Bury F.C.

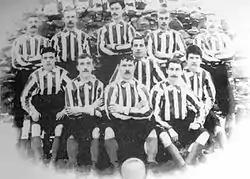
Bury team pictured in 1892

Bury were founder members of the Lancashire League in 1889, finishing as runners-up in the inaugural 1889–90 competition. They won the championship the next two seasons. In 1891–92, Bury were Lancashire Cup winners for the first time, and they have won this competition a total of eleven times, most recently in 2017–18. The club's nickname—"The Shakers"—was first used at the 1892 Lancashire Cup final against Blackburn Rovers. Before the match, J. T. Ingham, the club's chairman manager, reportedly inspired the players by saying: "We shall shake 'em! In fact, we are the Shakers". His words were popularised by the media and the club subsequently adopted the term as their official nickname. Also in 1891–92, Bury contested an FA Cup tie for the first time when they defeated Witton and Heywood Central before losing to Blackpool after a replay in the third qualifying round.